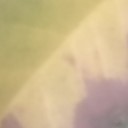
Label: Leaf_rust